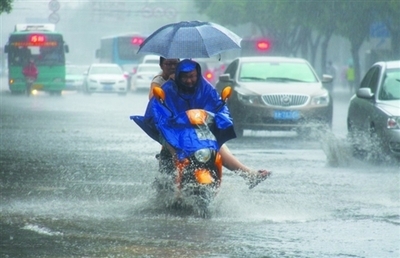
Weather: rain or strom